Equestrian statue

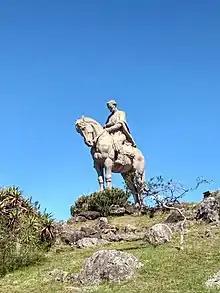
Second tallest equestrian statue: General Artigas in Minas, Uruguay

These revival works fall into two general categories, the memorialization of a particular individual or the portrayal of general figures, notably the American cowboy or Native Americans. Such monuments can be found throughout the American Southwest.